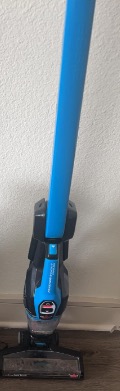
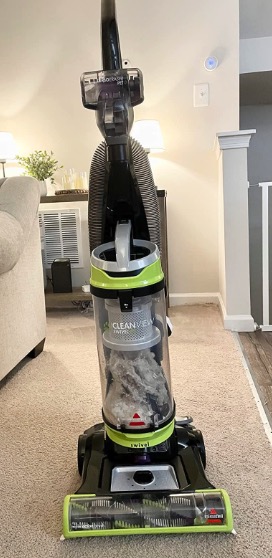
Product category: items_vacuum
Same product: no